Class (education)

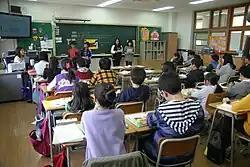
A class in Bali, Indonesia, in 2017

It can be the group of students which attends a specific course or lesson at a university, school, or other educational institution, see "Form (education)".